Police car

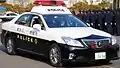
A Toyota Crown patrol car used by the Kanagawa Prefectural Police

The first police car was an electric wagon used by the Akron Police Department in Akron, Ohio, in 1899. The first operator of the police patrol wagon was Officer Louis Mueller, Sr. It could reach and travel before its battery needed to be recharged. The car was designed by city mechanical engineer Frank Loomis. The US$2,400 vehicle was equipped with electric lights, gongs, and a stretcher. The car's first assignment was to pick up a drunken man at the junction of Main and Exchange streets.